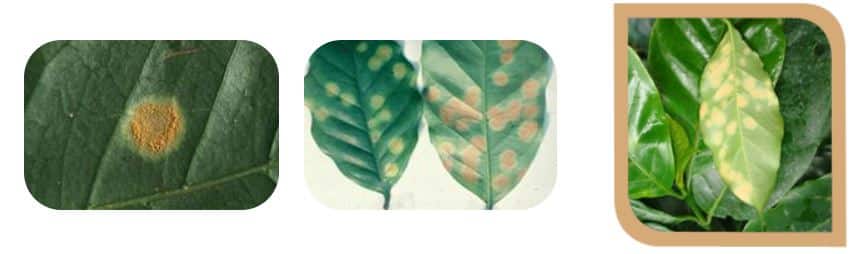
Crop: unknown
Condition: coffee_coffee_rust